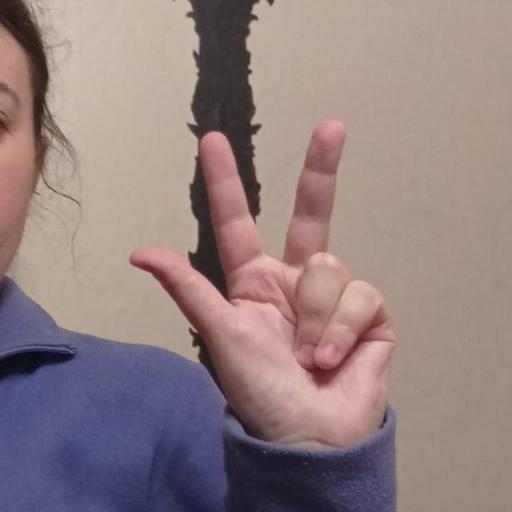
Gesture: three2